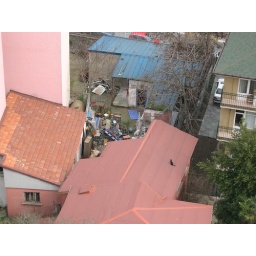
acrobatic cat on the roof in Istanbul